Cushing Hotel

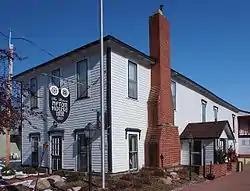
The original section of the Cushing Hotel

The Cushing Hotel is a historic hotel in Afton, Minnesota, United States, established in 1867 to cater to railroad workers, lumbermen, and travelers. The hotel was listed on the National Register of Historic Places in 1985 for its local significance in the theme of commerce. It was nominated for exemplifying the commercial lodging common to mid-19th-century river towns. It remains in business as the Afton House Inn.